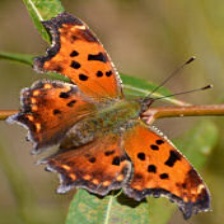
Species: EASTERN COMA
Butterfly family (ImageNet category): admiral